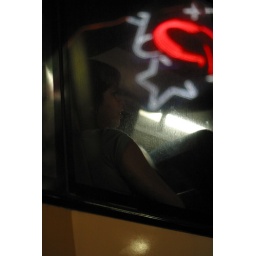
girl looking out from bus in edsa